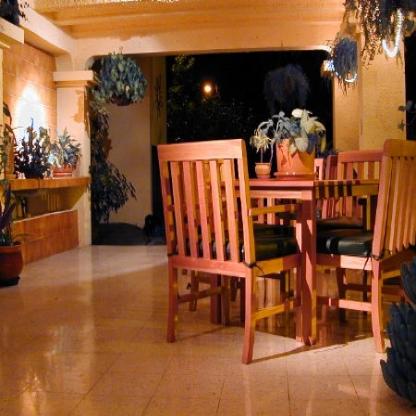
Scene: Indoor